Operation Starlite

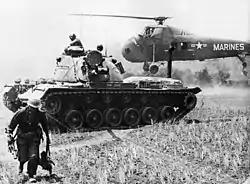
A MAG-16 helicopter evacuates casualties, while a Marine M48 Patton tank stands guard

The expected reinforcements never arrived; they had been diverted to help a supply column that had been ambushed 400m west of An Cuong. Just before noon, Muir had ordered his executive officer in charge of the 3/3rd Marines rear command group, Major Andrew G. Comer, to dispatch the mobile (LVT) resupply to Company I, which, at the time, was only a "few hundred yards" in front of the command group. Five LVTP-5s and three flame tanks, the only tactical support available at the time, were briefed on the location of the company and marked the routes they were to follow on their maps. The supply column left the command post (CP) shortly after noon, but got lost between Nam Yen and An Thoi. It had followed a trail that was flanked on one side by a rice paddy and on the other by trees and hedgerows. As the two lead vehicles, a tank and an LVTP, went around a bend in the road, an explosion occurred near the tank, followed by another in the middle of the column. Fire from VC recoilless rifles and a barrage of mortar rounds tore into the column. The vehicles backed off the road and turned their weapons to face the VC. Using all of their weapons the troops held off the closing VC infantry. The rear tank tried to use its flamethrower, but a VC shell had rendered it useless. Throughout the fighting, the convoy was still able to maintain communications with the command post, radioing that the column was surrounded by VC and was about to be overrun. The LVT radio operator kept the microphone button depressed the entire time and pleaded for help. The command post was unable to quiet him sufficiently to gain essential information as to their location. This continued for an extended period, perhaps an hour. Informed of the ambush Muir replied that he was returning Company I to the rear CP and ordered Comer to gather whatever other support they could and to rescue them as rapidly as possible. Peatross, well aware of the vulnerable positions of both Company H and the supply column and fearing that the VC was attempting to drive a salient between the two battalions approved a rescue mission. The plan was to use a rapidly moving tank, LVTP and Ontos column through the previously cleared An Cuong area. Before the planning meeting broke up, one of the flame tanks which had been in the supply column arrived at the CP, the crew chief, a staff sergeant, reported that they had just passed through An Cuong without being fired upon and that he could lead them to the supply column.